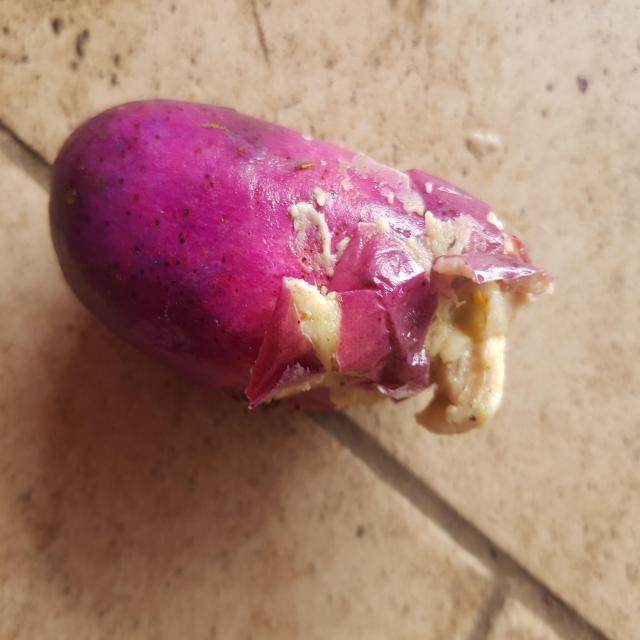
Plum grade: rotten